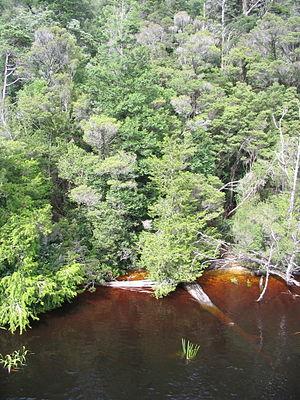
Les acides humiques constituent une des fractions les plus importantes de l'humus.